Bill Morley

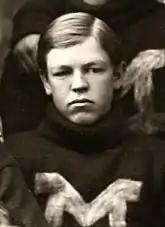
Morley at age 19 as a member of the 1895 Michigan football team

Morley later attended the University of Michigan where he received a bachelor of science degree in 1896. While attending Michigan, he was the backup quarterback on the 1895 Michigan Wolverines football team that laid claim to the Western football championship. He was five feet, six inches tall and weighed 147 pounds as a football player at Michigan. Morley's sister, Agnes, was also a student at Michigan during the 1895–96 academic year. After graduating from Michigan, Morely worked for the Santa Fe Railroad. Some reports indicate that he also worked for a time as the sheriff of Socorro County, New Mexico.